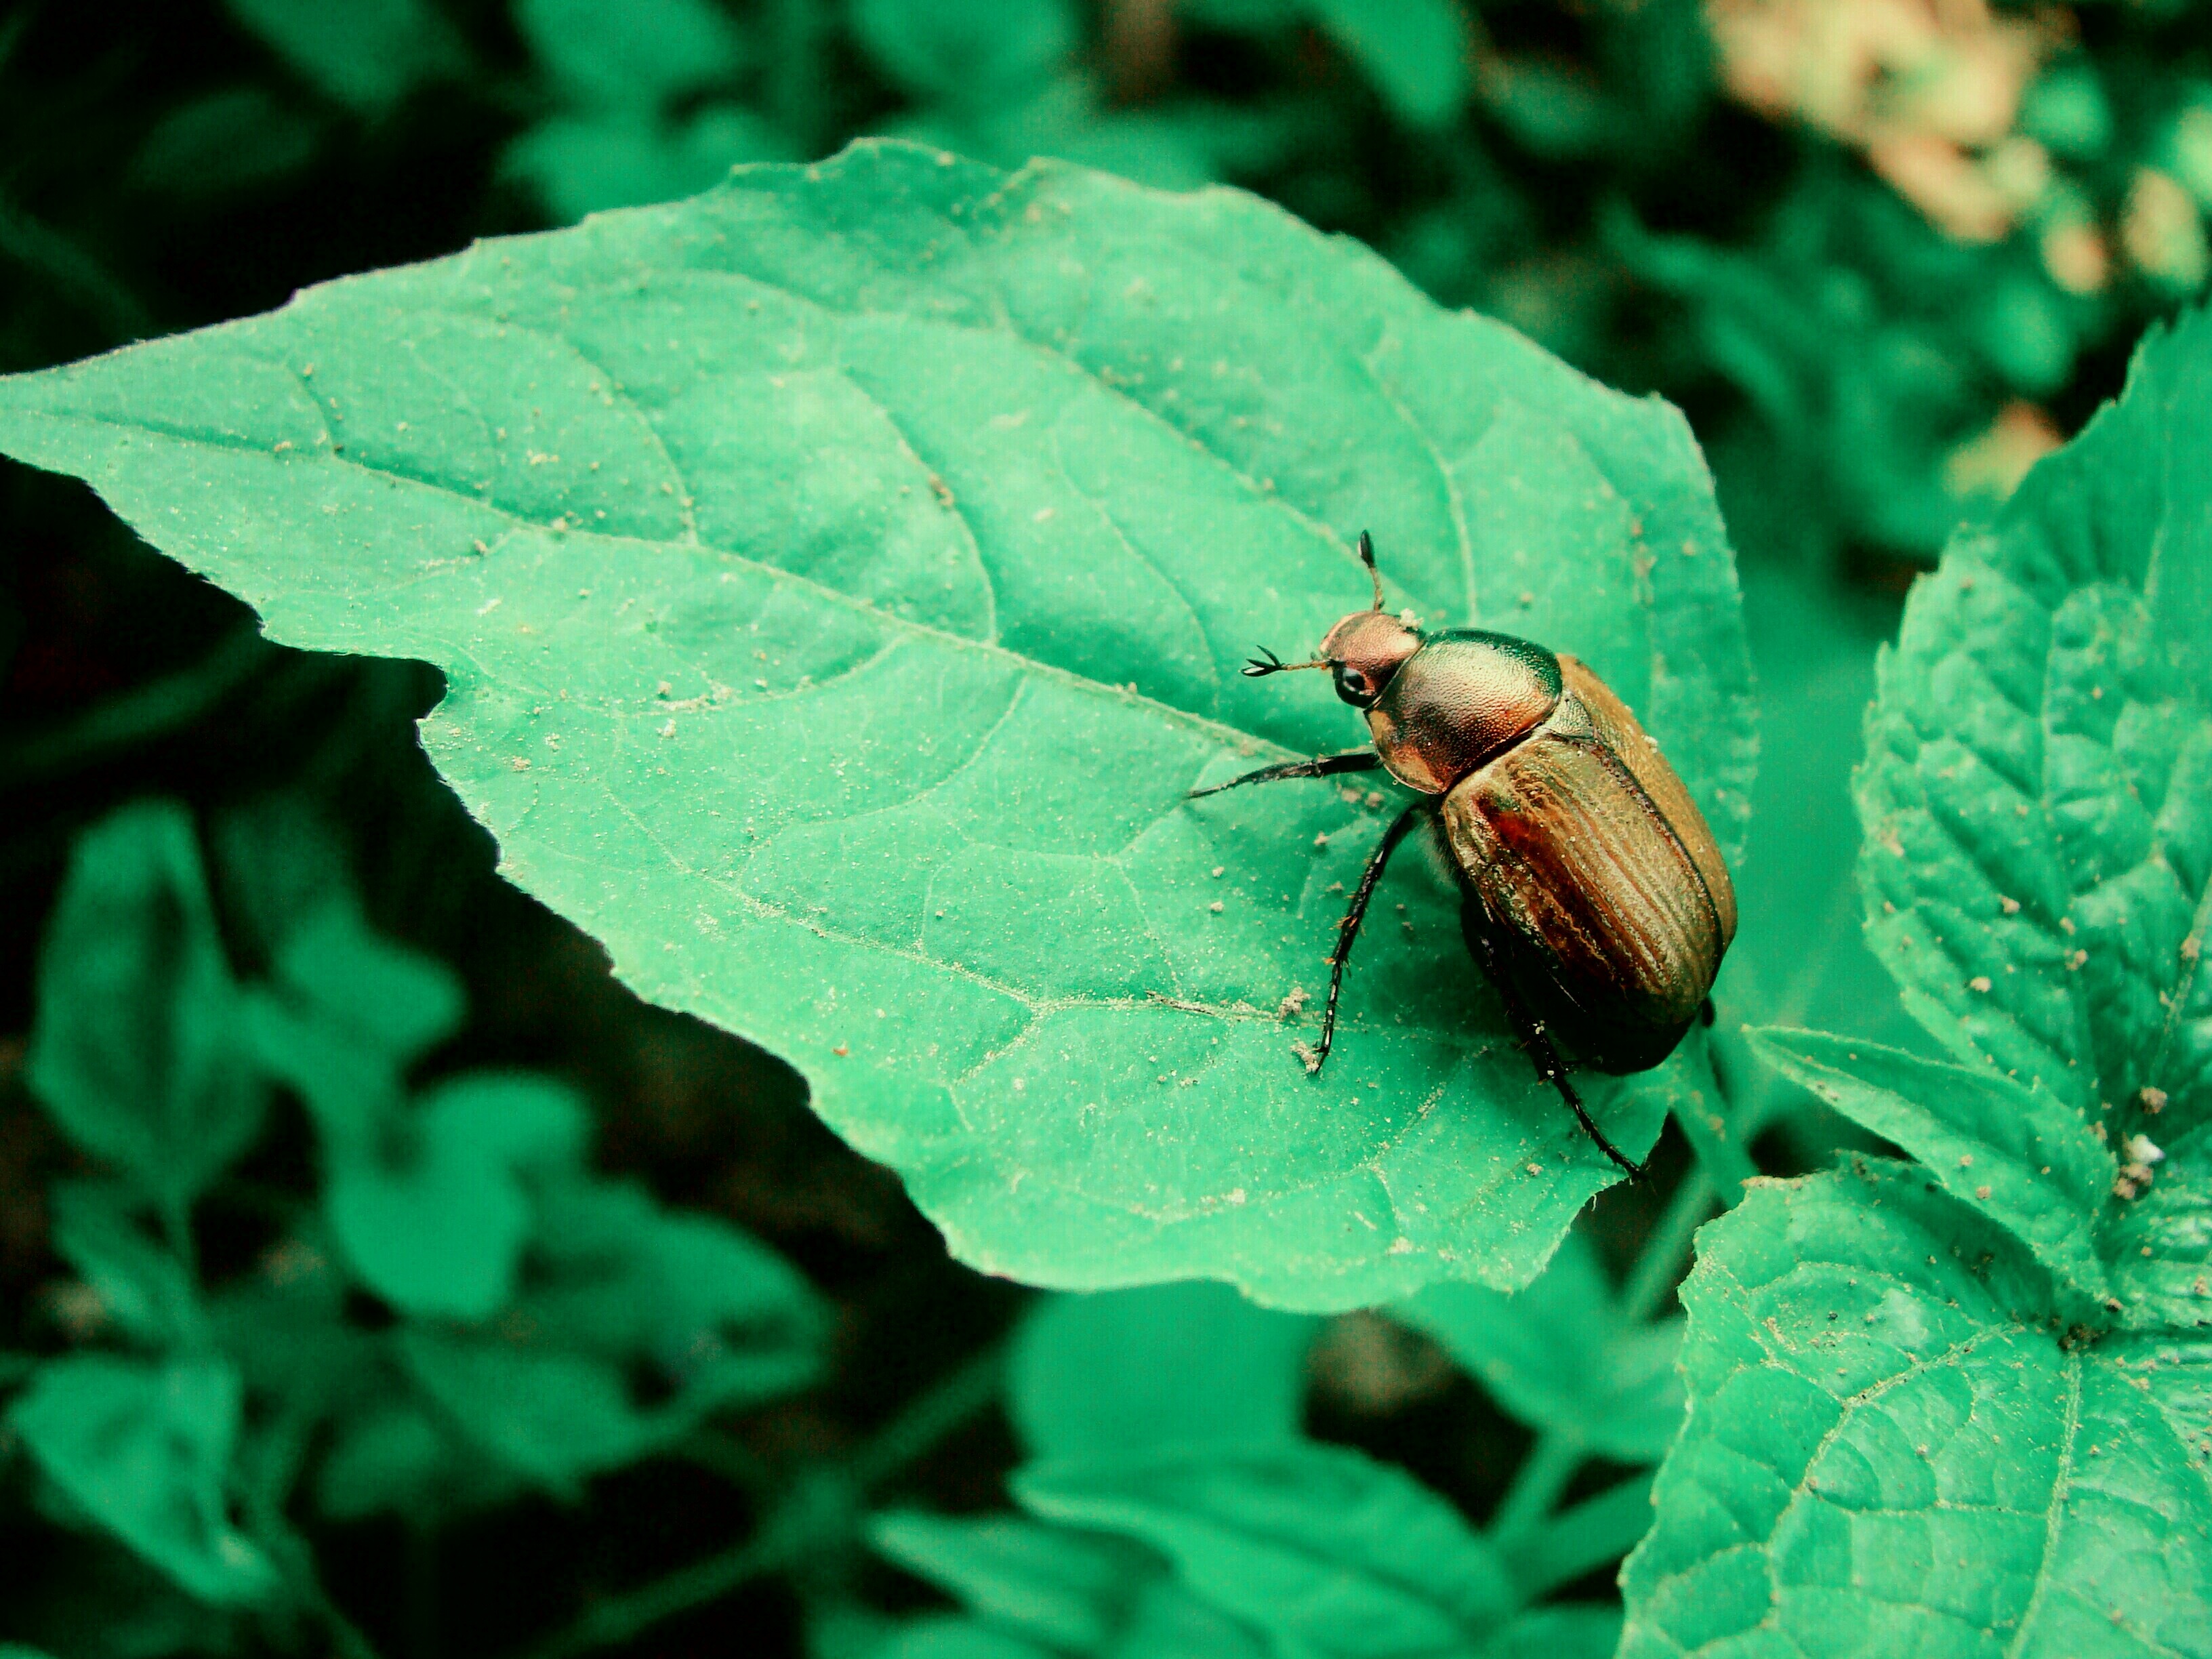
nature, photography, leaf, flower, summer, green, golden, insect, botany, flora, fauna, invertebrate, close up, sheet, beetle, macro photography, the bushes, leaf beetle